Sky position (RA, Dec in degrees): 175.594, 8.171
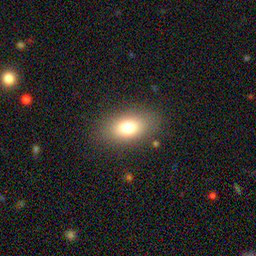
Galaxy morphology: In-between Round Smooth Galaxies